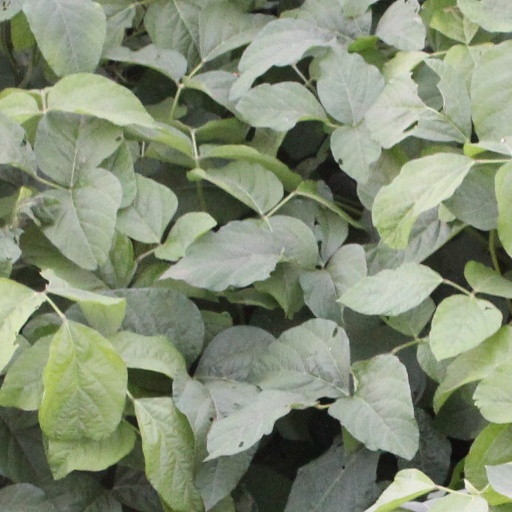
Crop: soybean